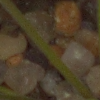
Label: smallflowered_cranesbill